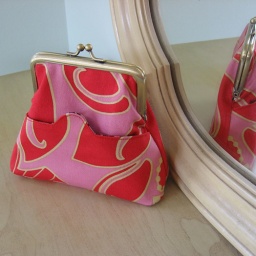
My easy frame bag pattern done up in Anna Maria Horner home dec fabric